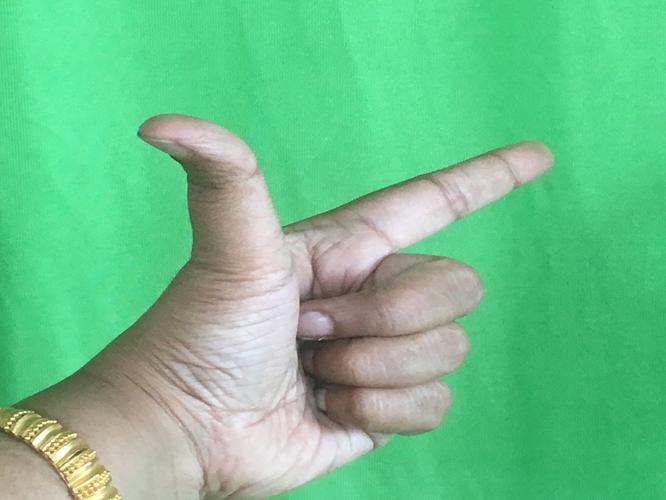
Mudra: Chandrakala
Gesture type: single_hand